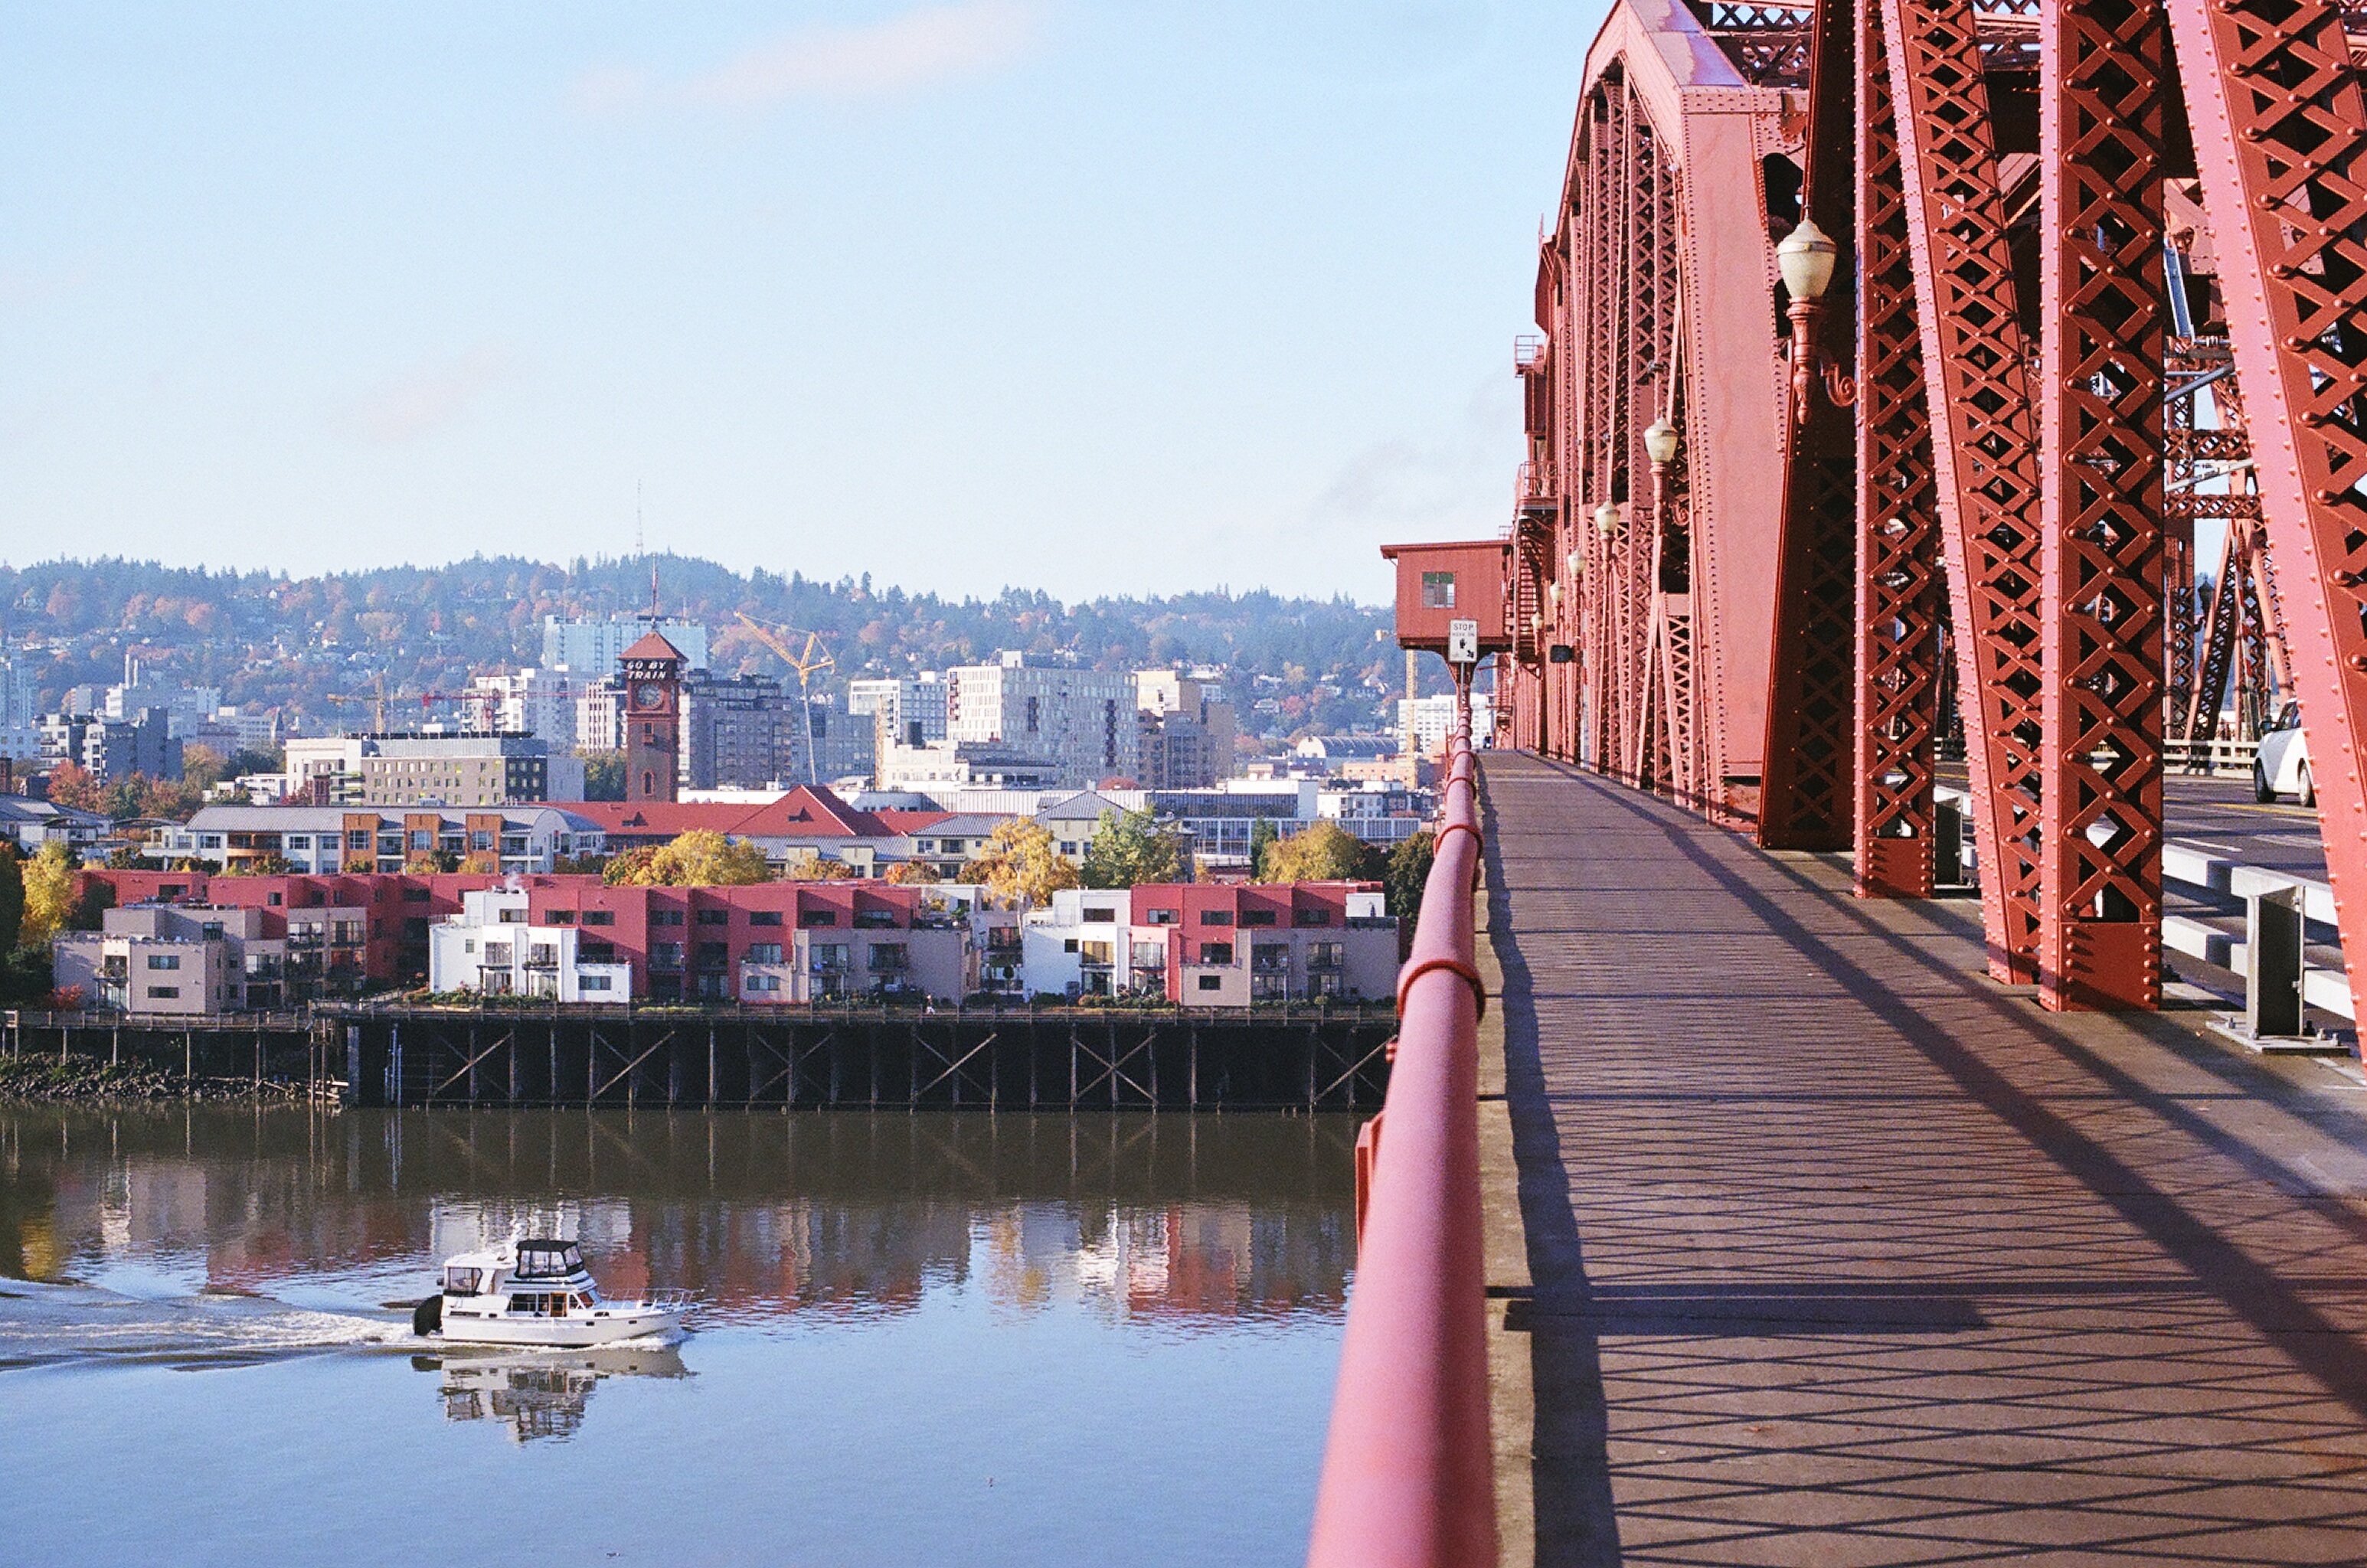
dock, bridge, town, walkway, cityscape, vacation, vehicle, tourism, waterway